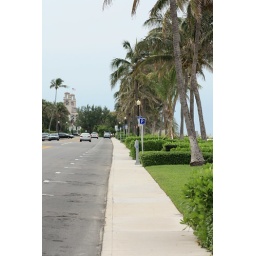
road running along beach in west palm fl